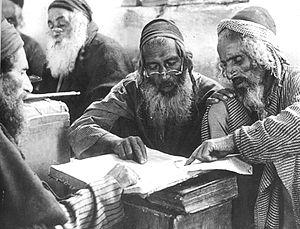
L'histoire des Juifs en terre d'Israël se développe sur près de 3000 ans et témoigne, malgré la dispersion des Juifs, de l'importance particulière, pour eux, de la terre d'Israël.